József Nagysándor

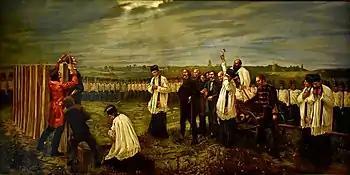
Execution of the Martyrs of Arad. Work by János Thorma.

He was among the officers who did not support Görgei, thus repeatedly drawing the attention of Lajos Kossuth to keep an eye on him. In the military council he stated: "If someone would want to be a dictator, I would become his Brutus."